Nabera Station

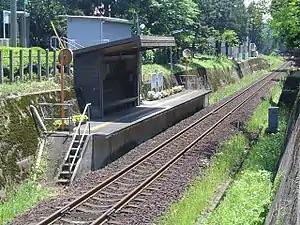
Nabera Station in May 2005

is a railway station in the city of Motosu, Gifu Prefecture, Japan, operated by the private railway operator Tarumi Railway.